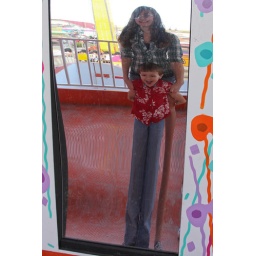
A fun mirror on the second floor of the Mardi Gras &amp;quot;Fun&amp;quot; House at the Strawberry Festival in Plant City, Florida.